The Rising Tide (Shaara novel)

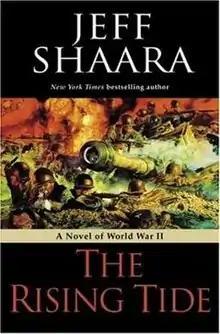
First edition (publ. Ballantine Books)

The Rising Tide (2006) is the first novel of a continuing series by Jeff Shaara based on certain theaters of World War II. It was published on November 7, 2006.